La Fayette-class frigate

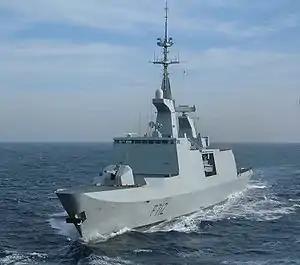
The "La Fayette" type features very clean superstructures, as "Courbet" demonstrates

At the time of their commissioning, the units of the "La Fayette" class were the state of the art in stealth for warships. The shape of the hull and the superstructures is devised for the optimal reduction of the radar signature.Stealth is achieved with inclined flanks, as few vertical lines as possible, and very clean lines and superstructures: stairs and mooring equipment are internal, and prominent structures are covered by clear surfaces. The superstructures are built using radar-absorbent synthetic materials.